Geneviève de Brunelle

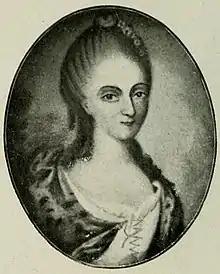
Geneviève de Brunelle

Geneviève de Brunelle, also known as the Marquise de Combray, (1742–1823), was a royalist and French counter-revolutionary, which means she supported the royal family during the French Revolution and later the First Empire of France.